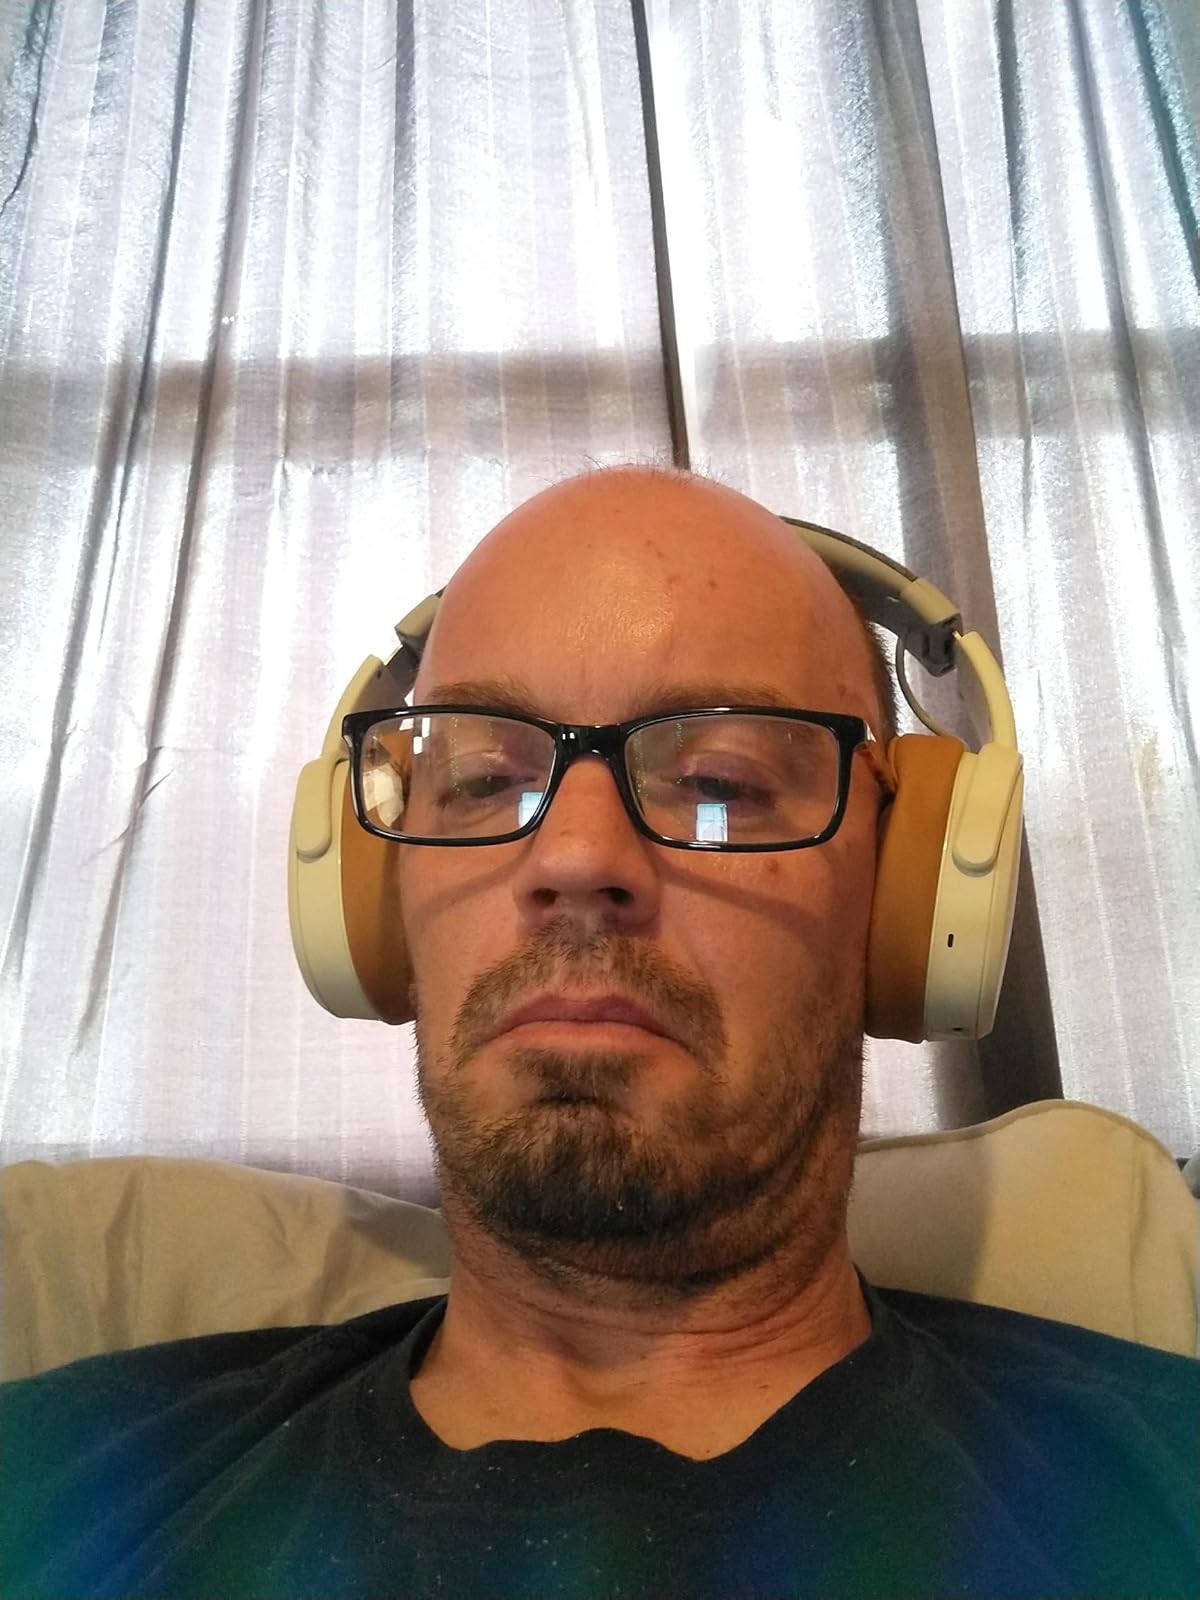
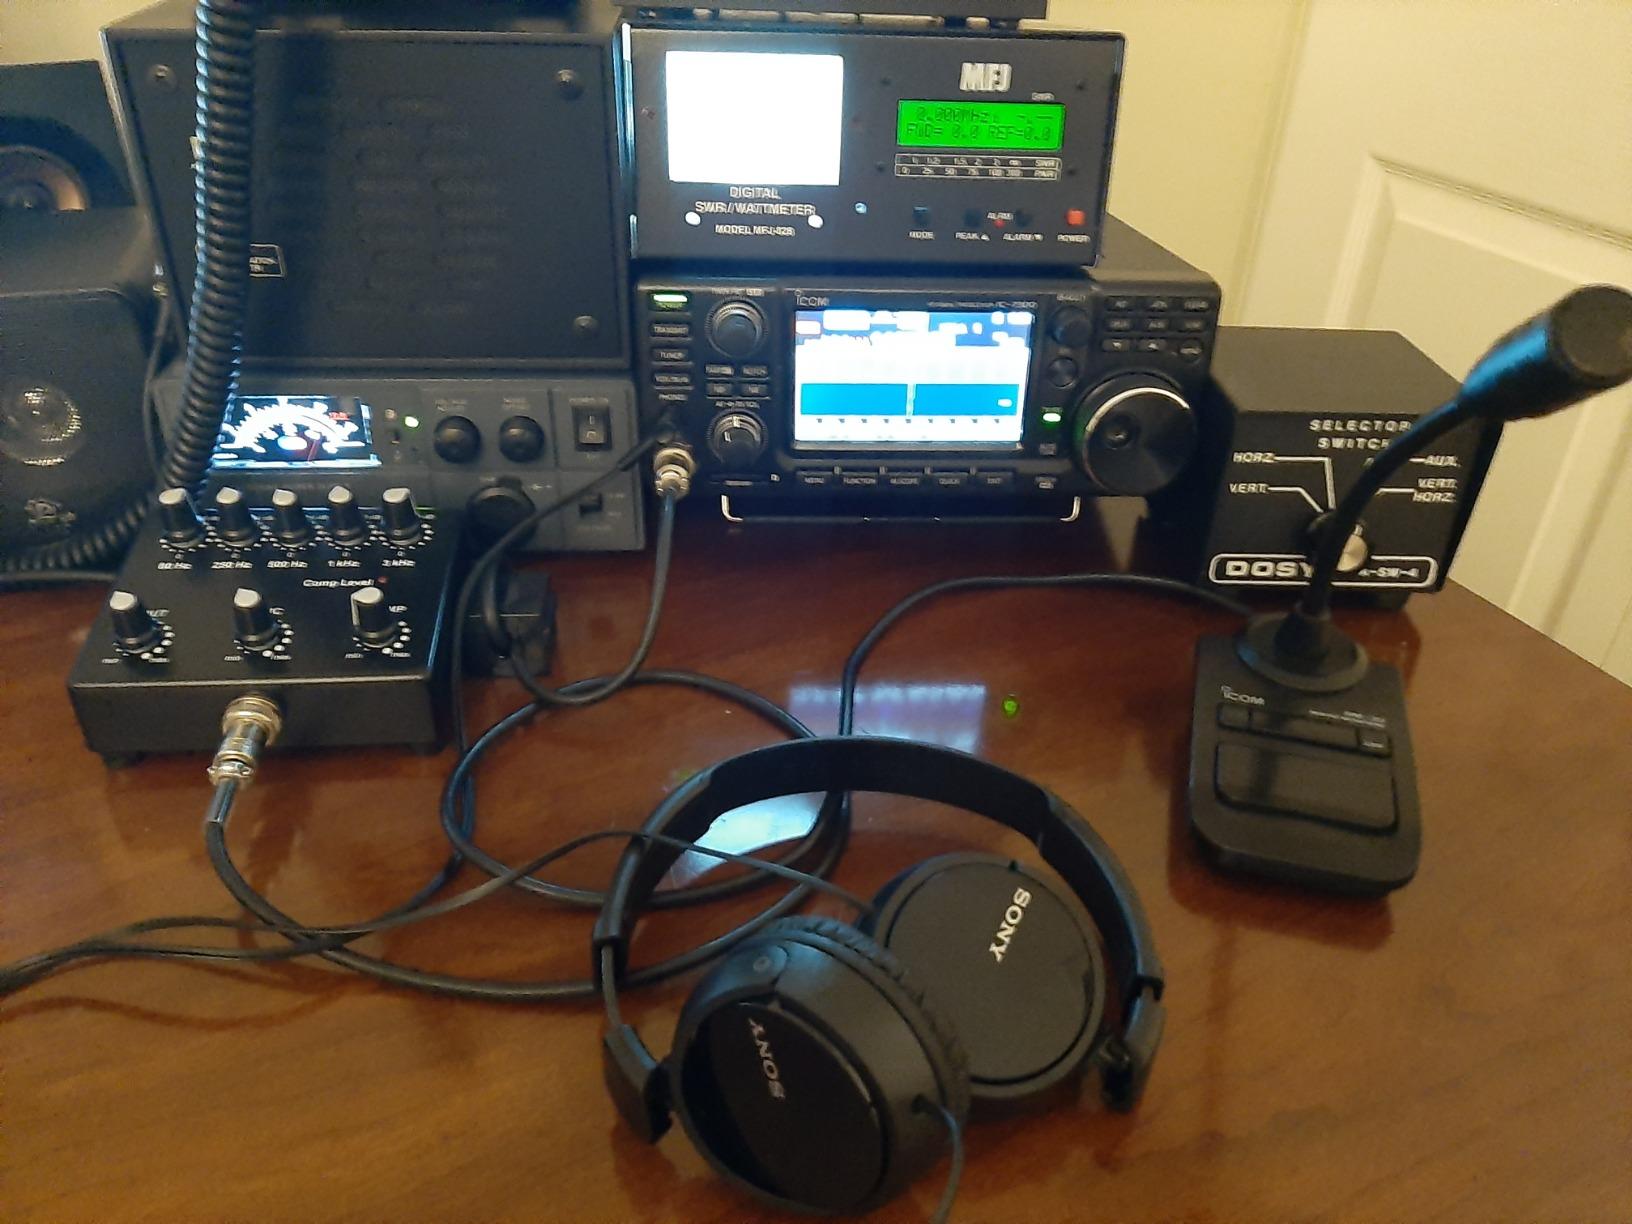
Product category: headphones
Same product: no